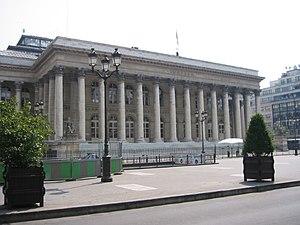
Palais Brongniart de Paris
Un PEA-PME est une forme de compte-titres de droit français.
Cet article recense les monuments historiques du 2ᵉ arrondissement de Paris, en France.
Le palais Brongniart, anciennement appelé palais de la Bourse, est un édifice périptère de style néoclassique, qui accueillait la Bourse de Paris. Il est situé dans le quartier Vivienne, dans le 2ᵉ arrondissement de Paris.